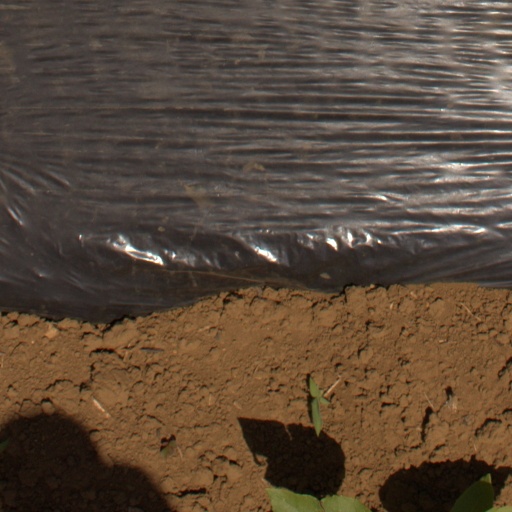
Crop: Jerusalem artichoke